Nikolay Raevsky

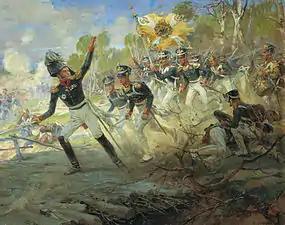
Raevsky leading his troops in battle, painting by Nikolay Samokish, 1912

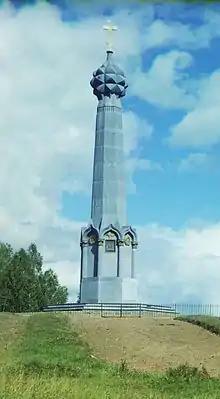
The great monument on the Raevsky redoubt was dedicated by Nicolas I in 1839

After Russia's failures at the outbreak of the Napoleonic wars, Raevsky returned into the field on 25 April 1807. He served with Prince Pyotr Bagration in the vanguard of the Russian army. During the campaign of 1806–1807, Raevsky distinguished himself in numerous battles, and was awarded the Order of St. Vladimir of the 3rd degree. Raevsky, who had sustained a wound in the Battle of Heilsberg, commanded chasseurs of the advance guard in the Battle of Friedland.